Jean Bird

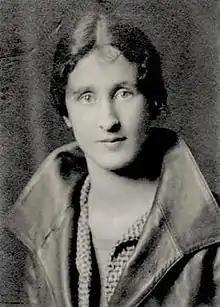
Pilot licence photo

Jean Lennox Bird (8 July 1912 – 29 April 1957) was a pioneering pilot and the first woman to be awarded RAF wings.